Plattsburgh Bay

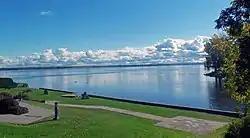
Bay in 2012

Plattsburgh Bay, also known as Cumberland Bay, is an inlet on the western shore of Lake Champlain in Clinton County, New York. The bay is the location of the town and city of Plattsburgh, and was the site of the Battle of Plattsburgh, a naval and land engagement fought on September 11, 1814, late in the War of 1812. The bay and two land sites related to the battle were designated as a National Historic Landmark in 1960.